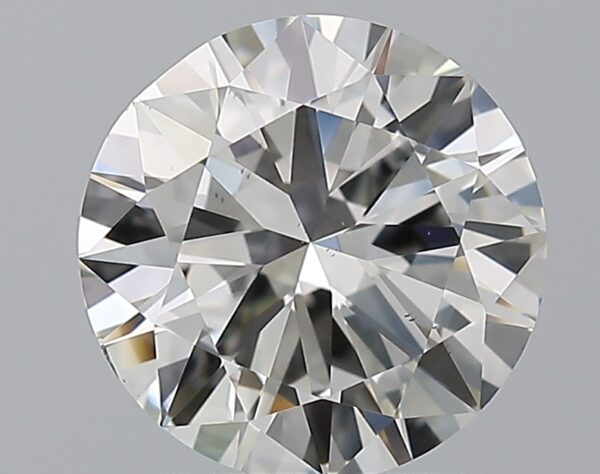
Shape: round
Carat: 1.5
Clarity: VS2
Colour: G
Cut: VG
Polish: EX
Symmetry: GD
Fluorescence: F
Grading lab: GIA
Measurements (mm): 7.33 x 7.43 x 4.37